Snowboarding at the 2020 Winter Youth Olympics – Girls' halfpipe

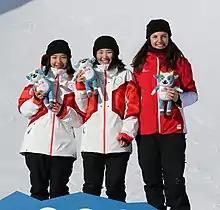

The girls' halfpipe event in snowboarding at the 2020 Winter Youth Olympics took place on 20 January at the Leysin Park & Pipe.